Sir Wilfrid Lawson, 1st Baronet, of Brayton

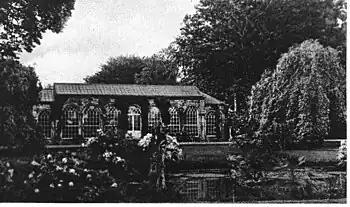
The Whisky Pond at Brayton Hall

A modified version of this story appeared in the "Pall Mall Gazette" almost fifty years later and was used to vilify the baronet's son.